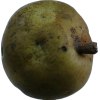
Label: pear